Salammbô (Mussorgsky)

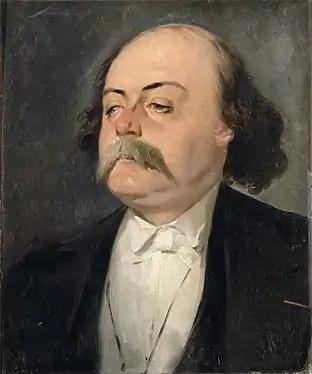
Gustave Flaubert

The Russian translation of Flaubert's 1862 novel was published serially in the Saint Petersburg journal "Otechestvennye Zapiski" in 1863, and was read with enthusiasm by the six members of the commune in which the composer was then living. Mussorgsky was likely influenced in his choice of subject by having recently heard Aleksandr Serov's "Judith", which premiered on 16 May 1863, and which shares with "Salammbô" an exotic setting and similar narrative details.